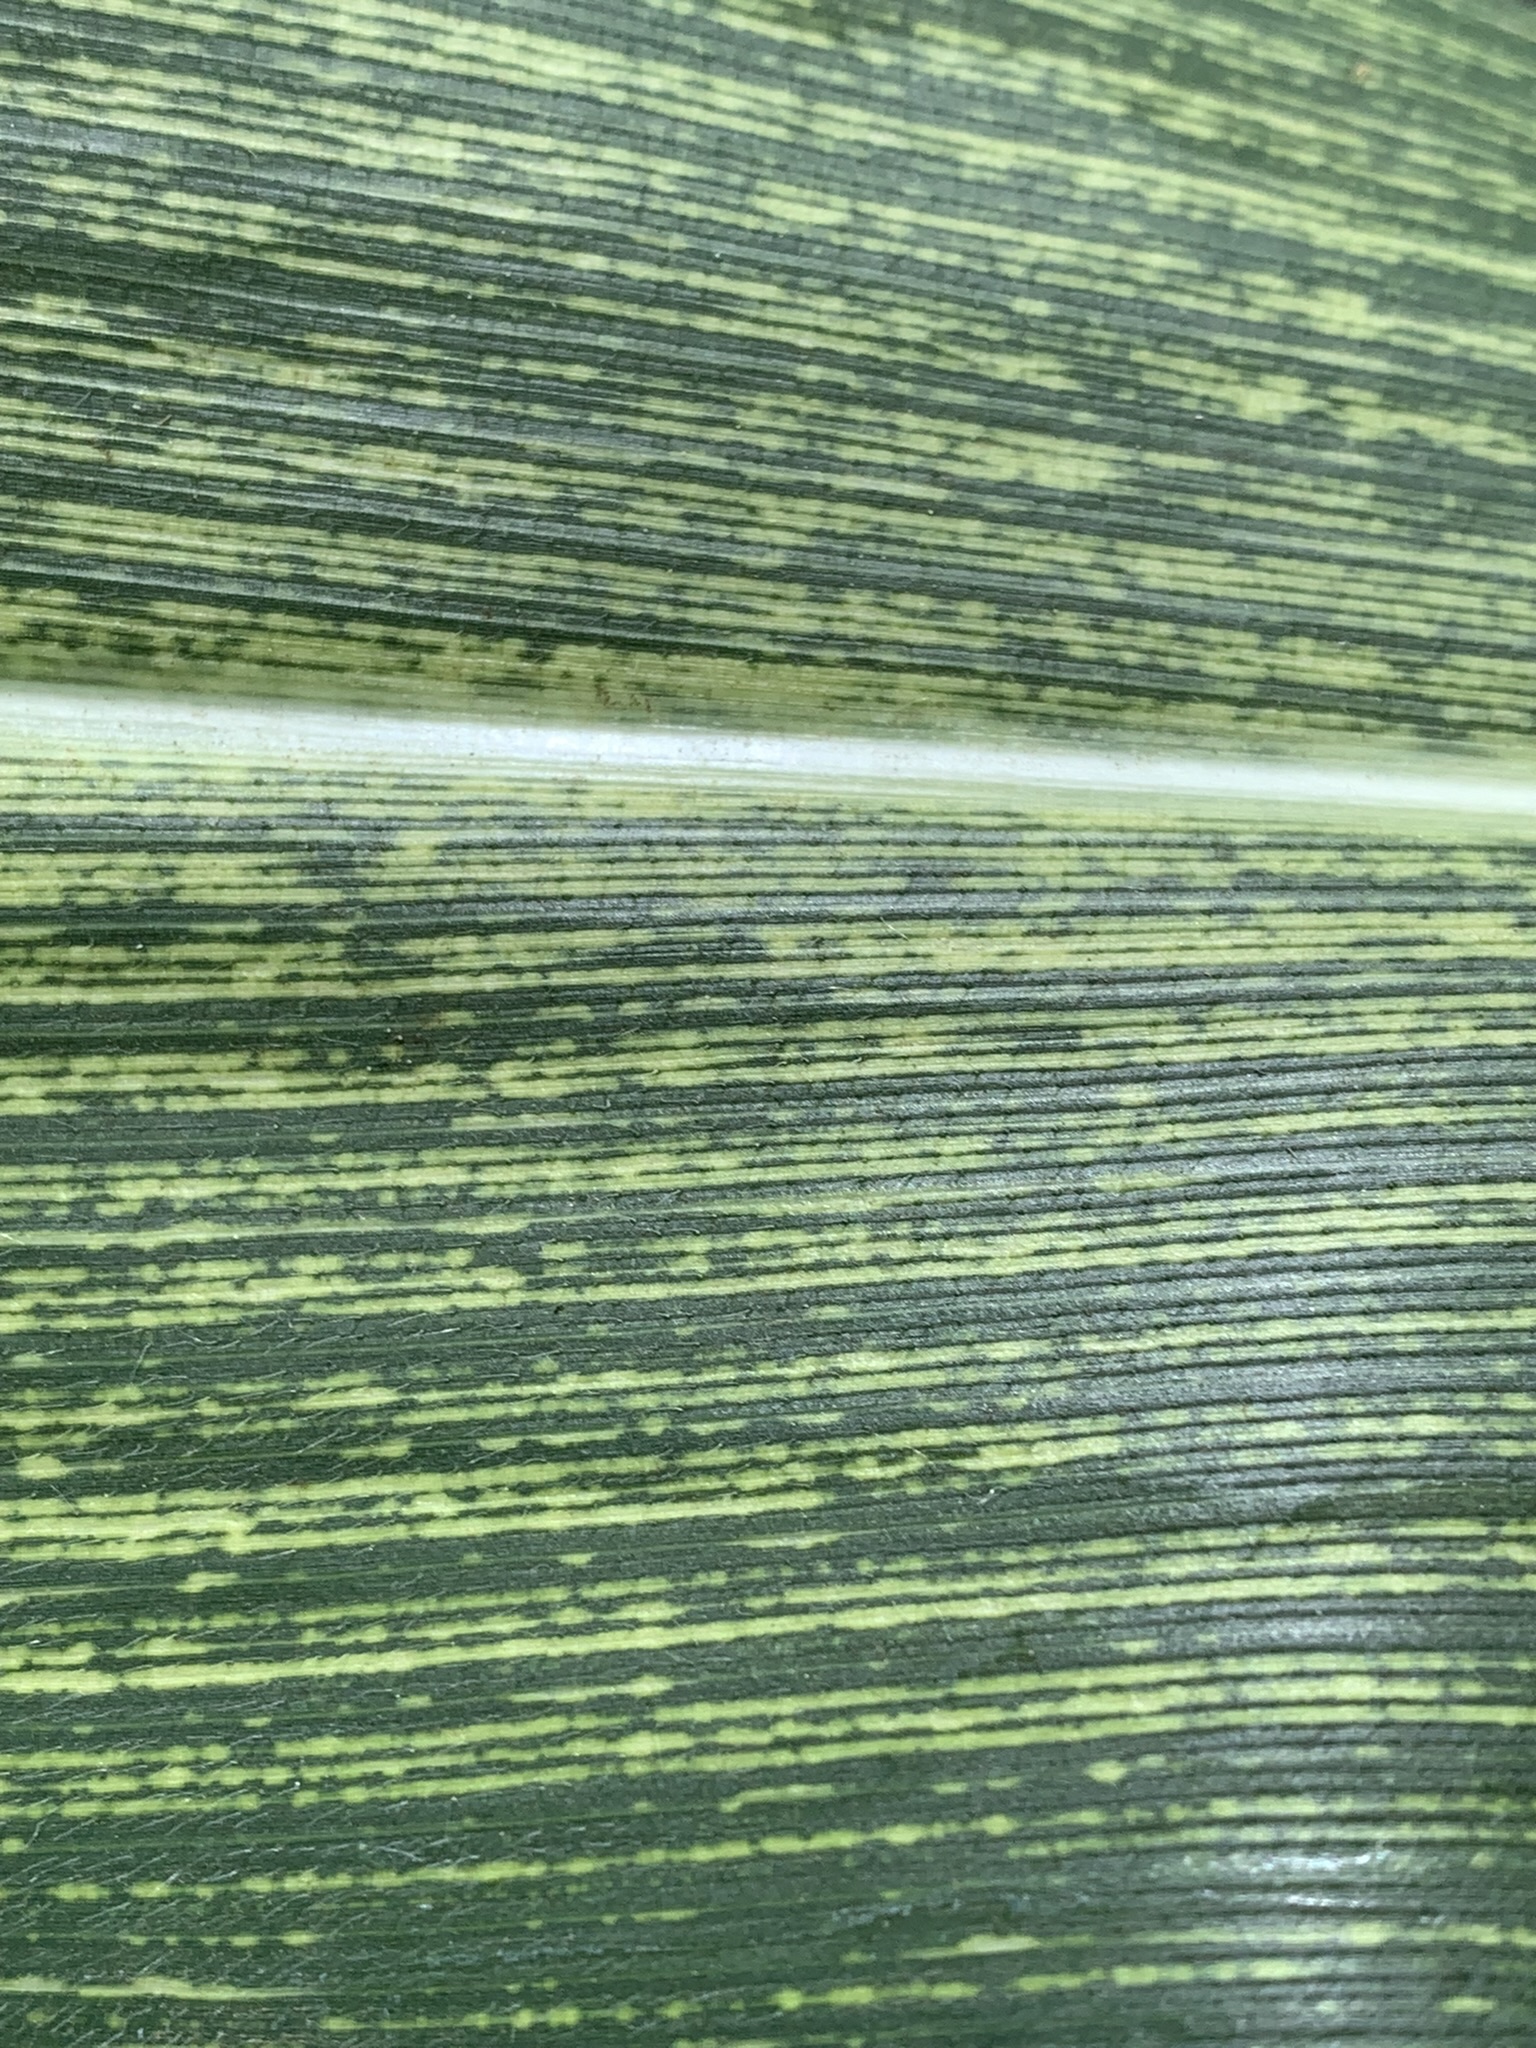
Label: MSV